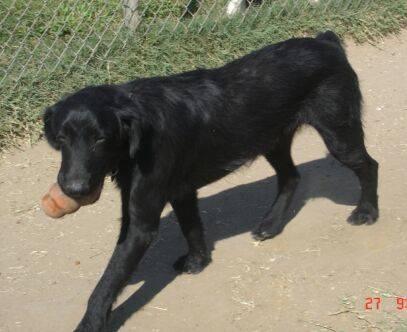
dog